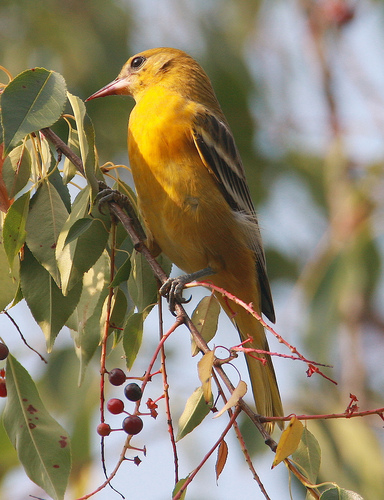
the bird has a medium length pointed bill, and it is mostly yellow with some black on its wings.
a small golden bird with grey coverts and cream wingbars.
this yellow bird has a long pointed pink beak, its wings are grey with yellow wing bars.
this medium sized bird, has yellow around it's breast and crown.
this medium sized bird is yellow and has a bill which curves down slightly.
this bird has wings that are black and has a yellow belly
this particular bird has a belly that is yellow and orange
this bird is yellow with black and has a very short beak.
this small bird has a bright yellow body with brown and white wings, and a small pointed beak.
this bird has a golden breast and belly, a long bill, and white wingbars.
Species: Baltimore Oriole